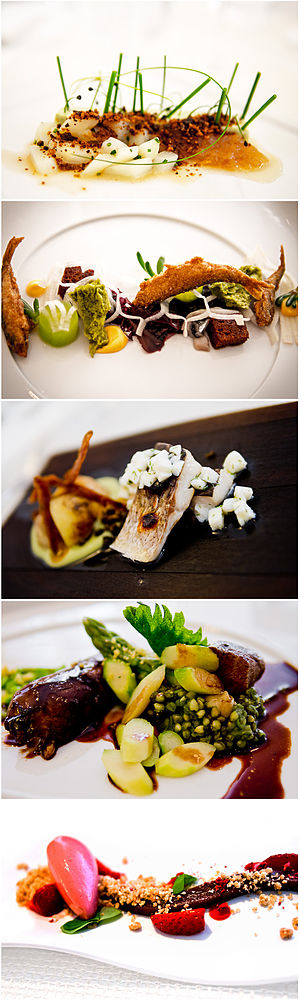
Michelinguiden
En menu fra en restaurant med en Michelin stjerne i Helsinki, Finland.
Michelinguiden er en bog med anmeldelser og anbefalinger af især restauranter. Den blev første gang udgivet i Frankrig i år 1900 af den franske dækfabrikant André Michelin. Den blev uddelt gratis på autoværksteder og bilforhandlere for at hjælpe bilejerne med at finde benzintanke og værksteder samt i mindre grad overnatnings- og spisesteder.